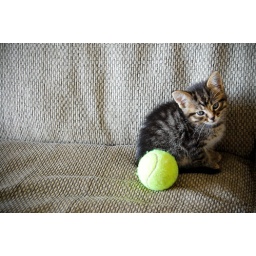
Although the tennis ball is about half his size, he LOVED running around chasing it!